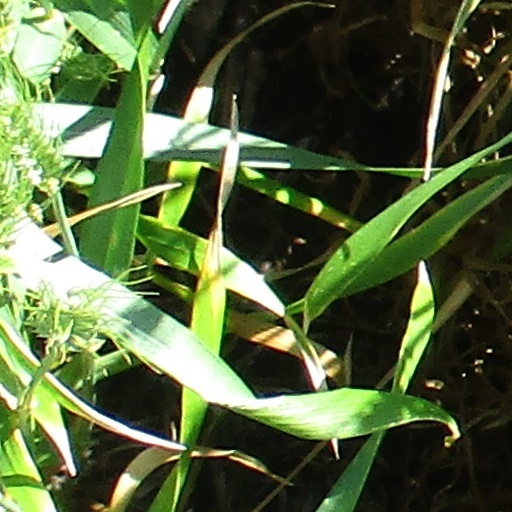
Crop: wheat